List of birds of Malta

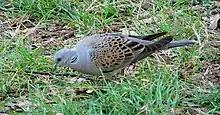
European turtle dove

Order: PodicipediformesFamily: Podicipedidae